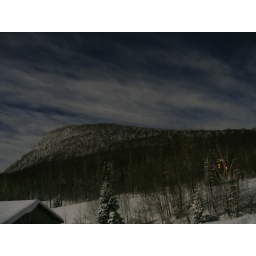
Mom's house / mountain NEK VT in the moonlight - un adjusted